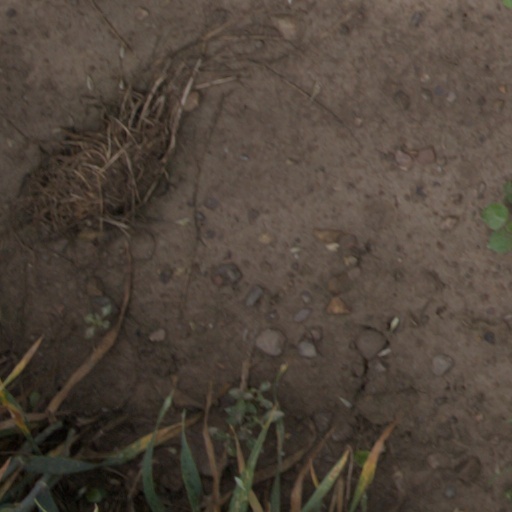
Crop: wheat